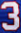
Number: 3